St. Mary's School (Knoxville, Illinois)

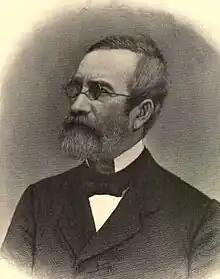
James Knox

In February, 1859, the Illinois State Legislature chartered Ewing Female University, of Knoxville. This institution was named in honor of an old resident of that city. A building was erected in 1858, and for several years, or until 1867, it was conducted in the interests of education under the name of Ewing Female University. Mistress Dyer and Miss Antoinette Proseus were Principals of the schools during these years. The number of scholars in 1865 were: Collegiate Department, 22; Preparatory Department, 68; Art Department, 15; Total, 105. Ewing University failed to meet with the success that an institution of its pronounced intention deserved, and accordingly, in 1869, it was closed and never re-opened.